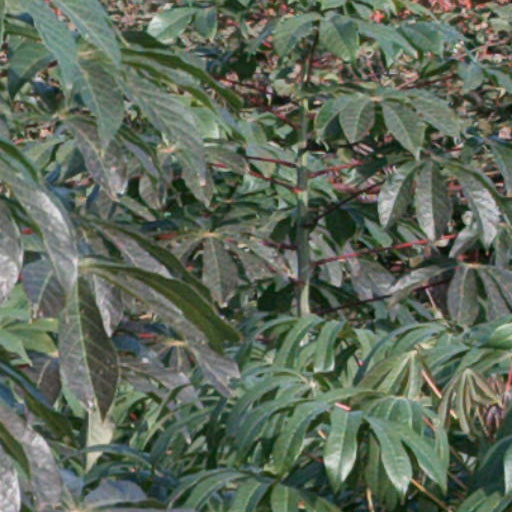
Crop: cassava